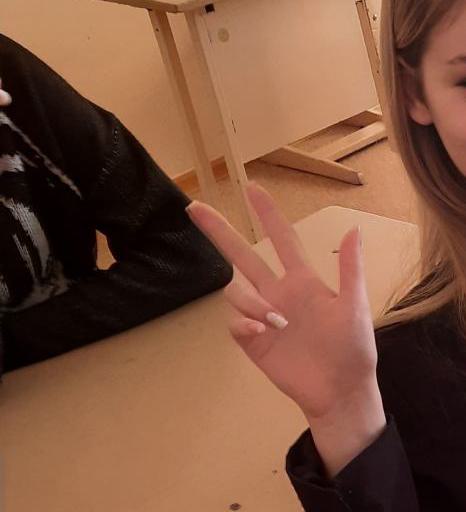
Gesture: three2